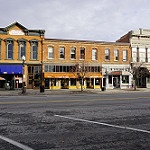
Label: street